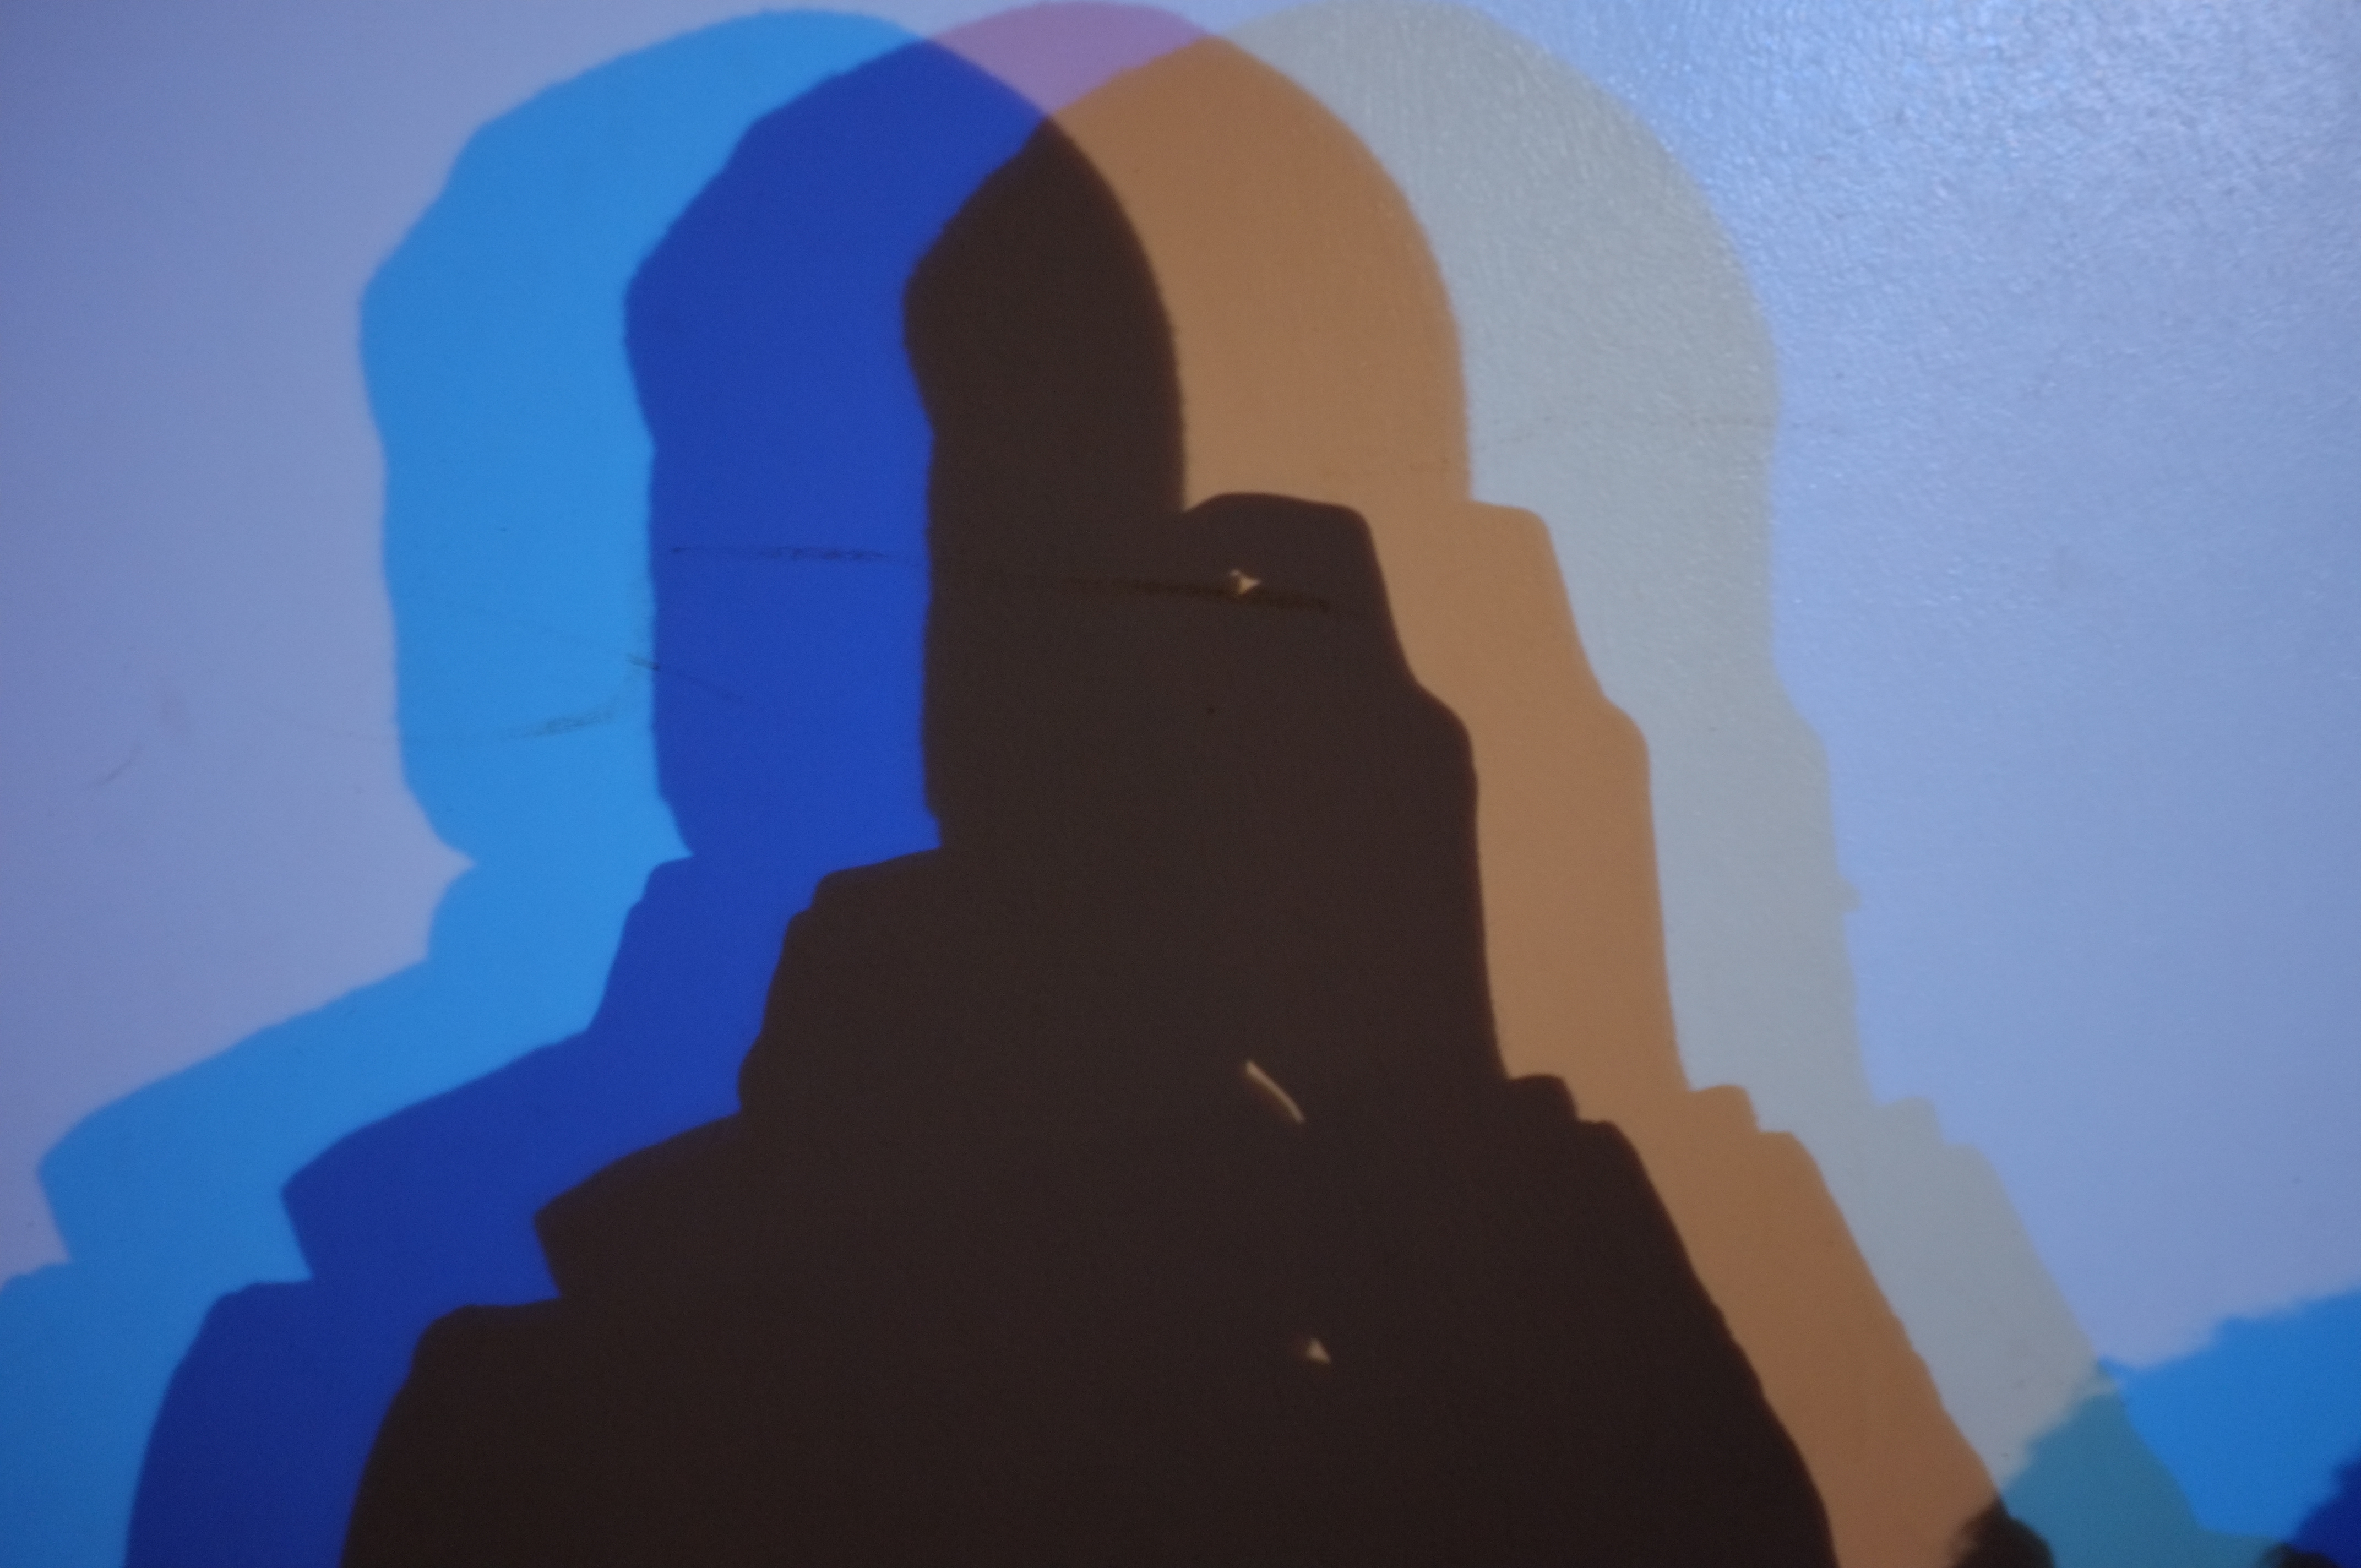
hand, camera, photographer, color, blue, art, illustration, kamera, image, shape, fotograf, screenshot, atmosphere of earth